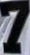
Number: 7